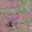
Label: rabbit